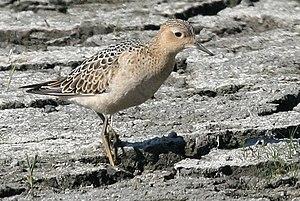
Cette liste de la faune française regroupe les espèces de Charadriiformes peuplant la France métropolitaine.
Le Bécasseau roussâtre ou Bécasseau rousset, est une espèce d'oiseaux appartenant à la famille des Scolopacidae.